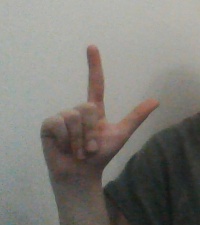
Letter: laam